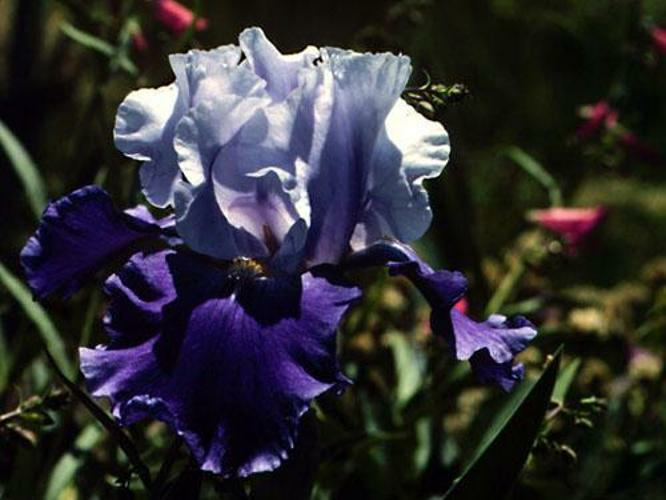
Flower: bearded iris